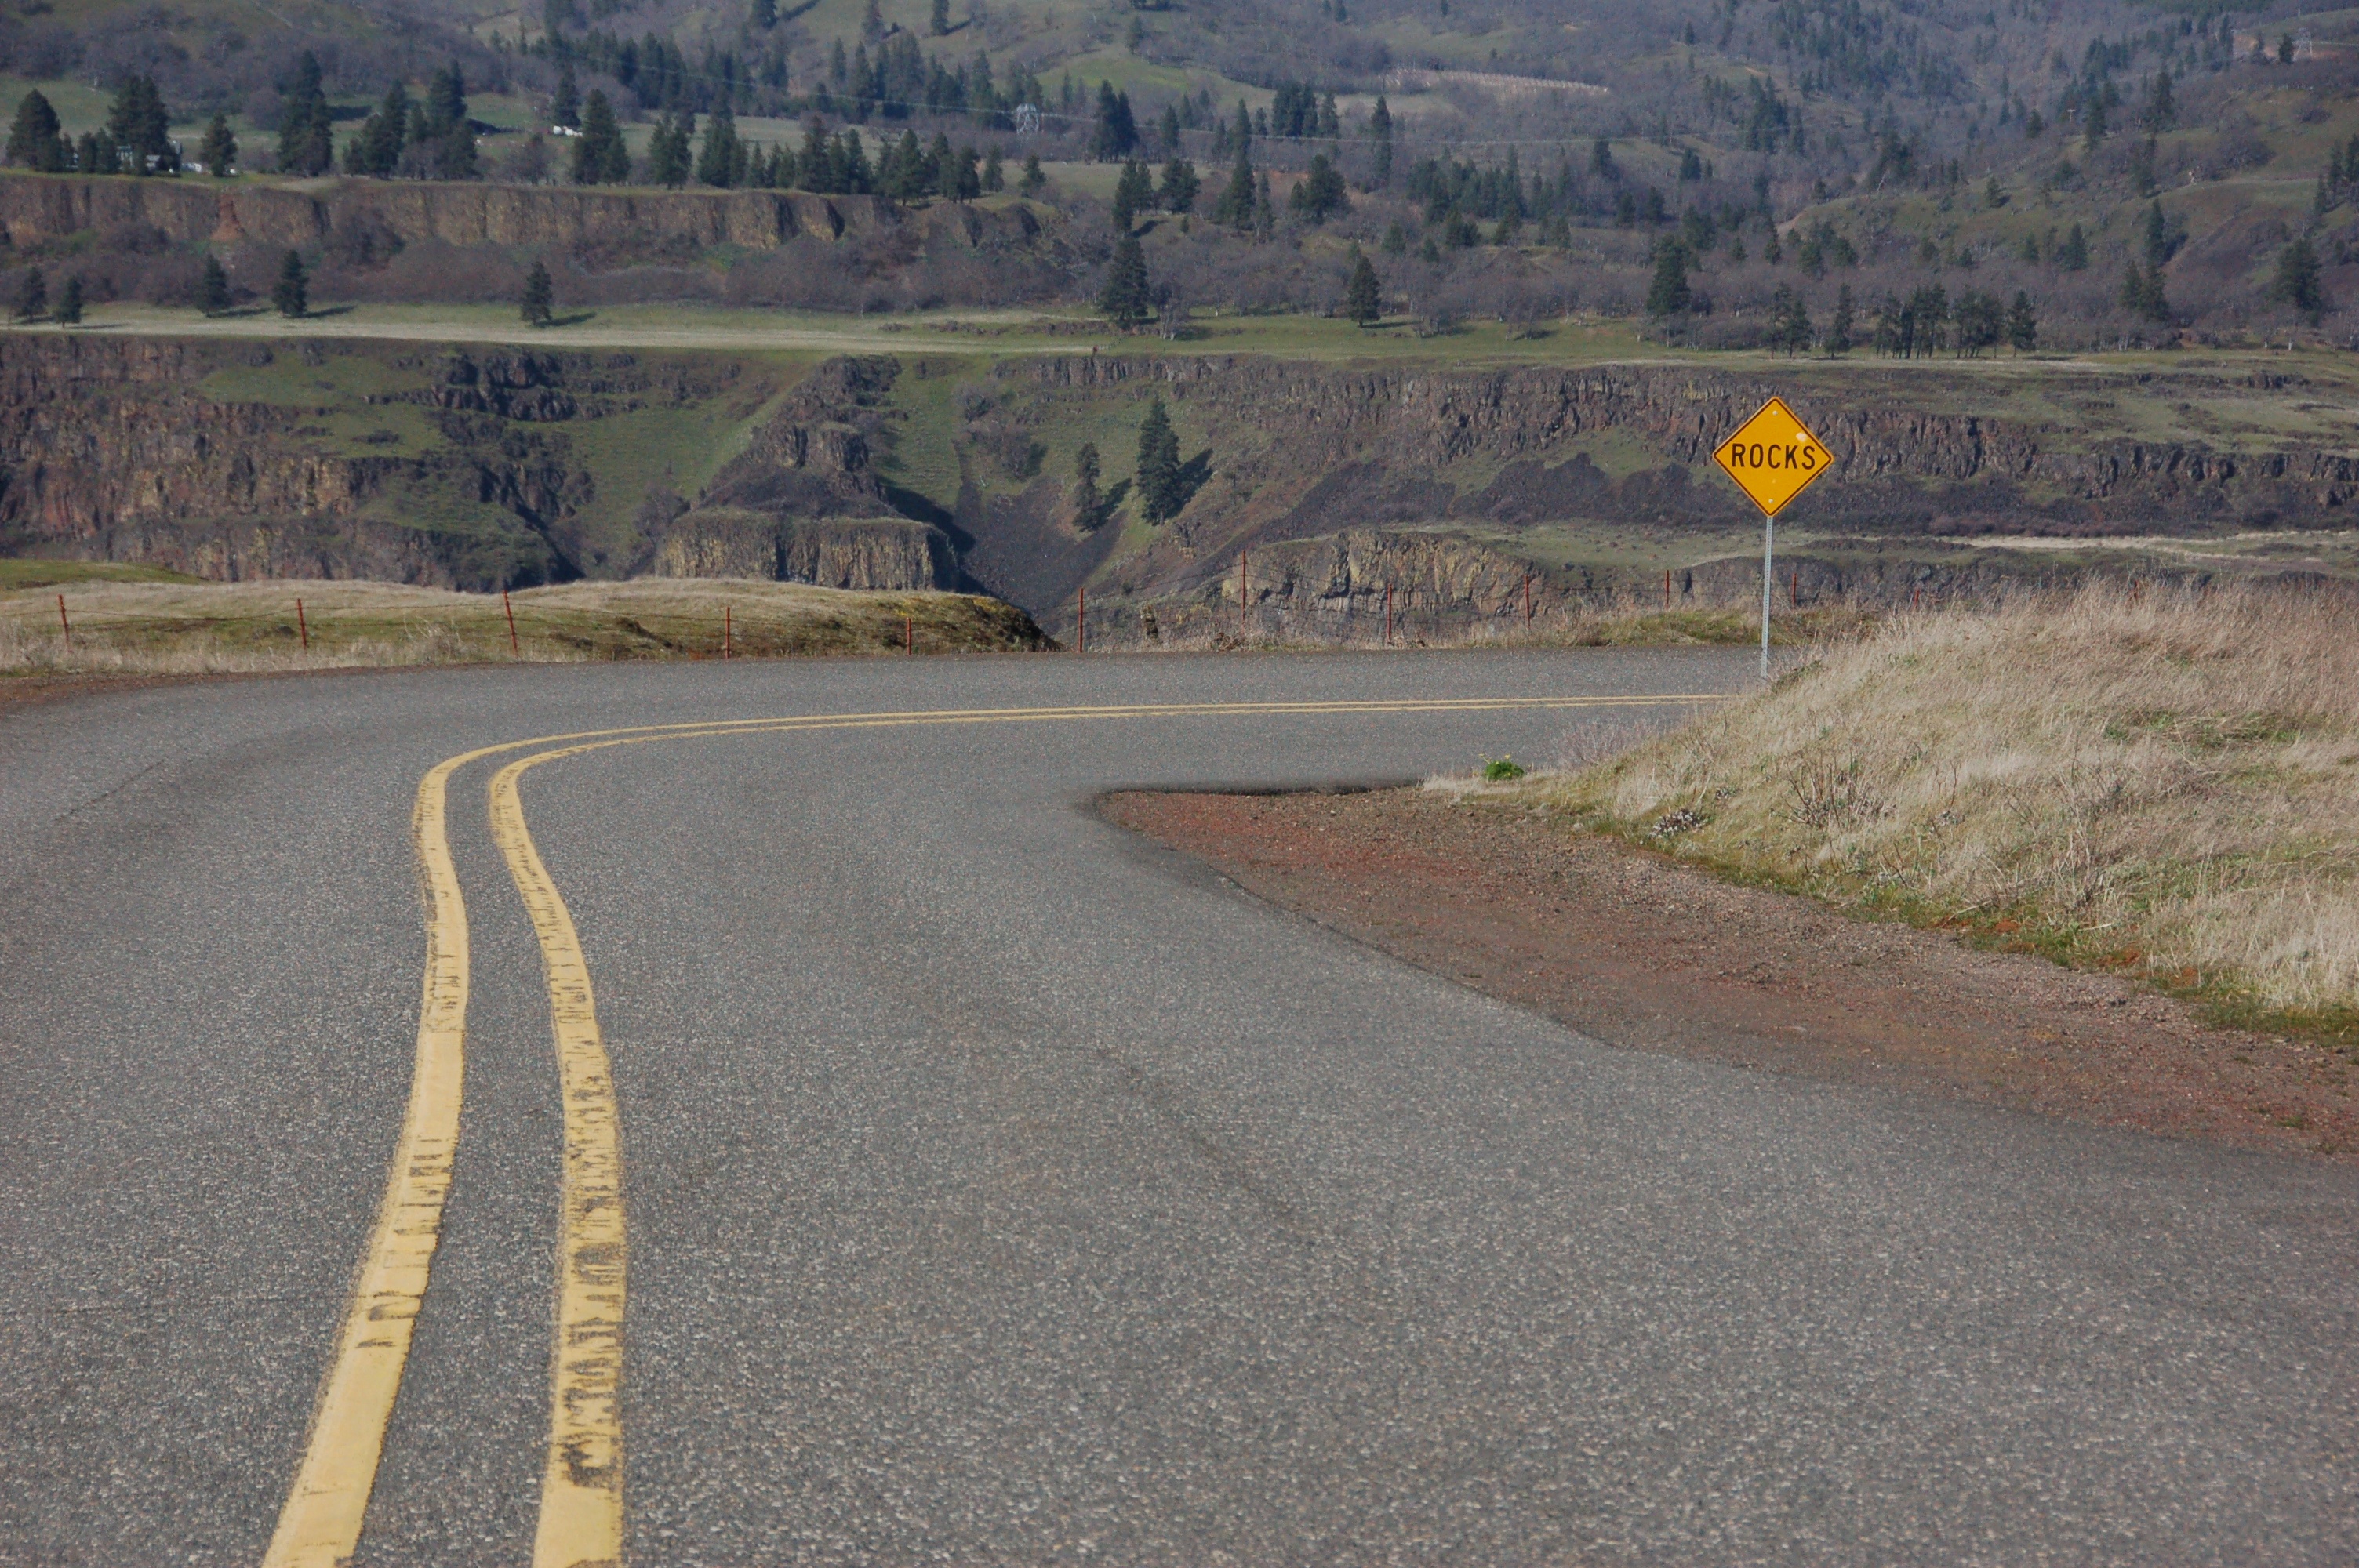
road, highway, valley, country, asphalt, sign, rural, empty, reservoir, rocks, infrastructure, badlands, vanishing, mountain pass, road surface, yellow lines, columbia gorge